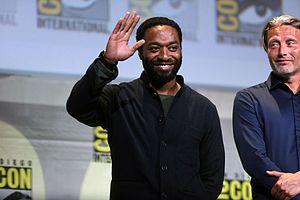
Chiwetel Ejiofor [ˈtʃuːətɛl ˈɛdʒioʊfɔːr] est un acteur anglo-nigérian, né le 10 juillet 1977 à Forest Gate.